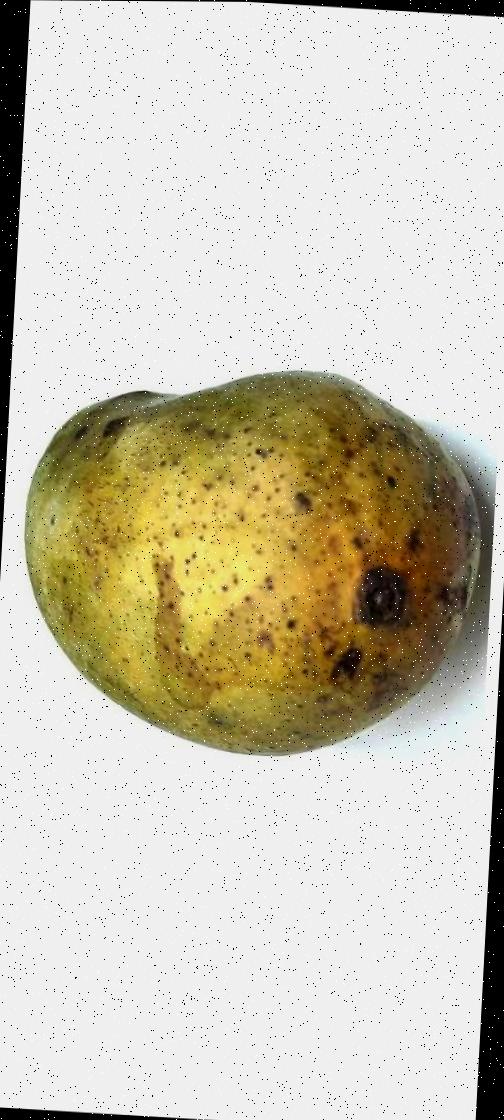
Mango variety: Fazli Classic